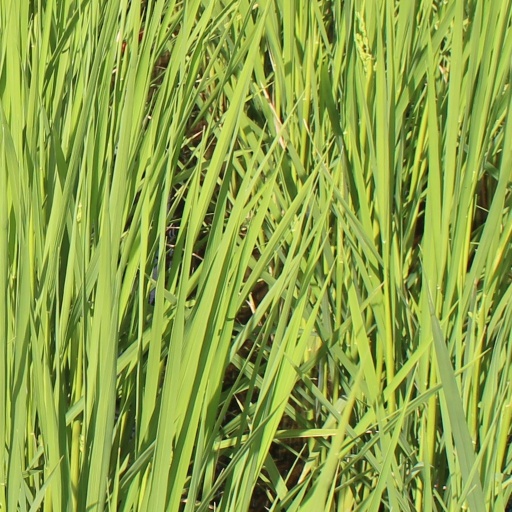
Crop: rice